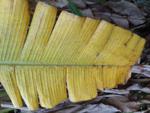
Label: xamthomonas